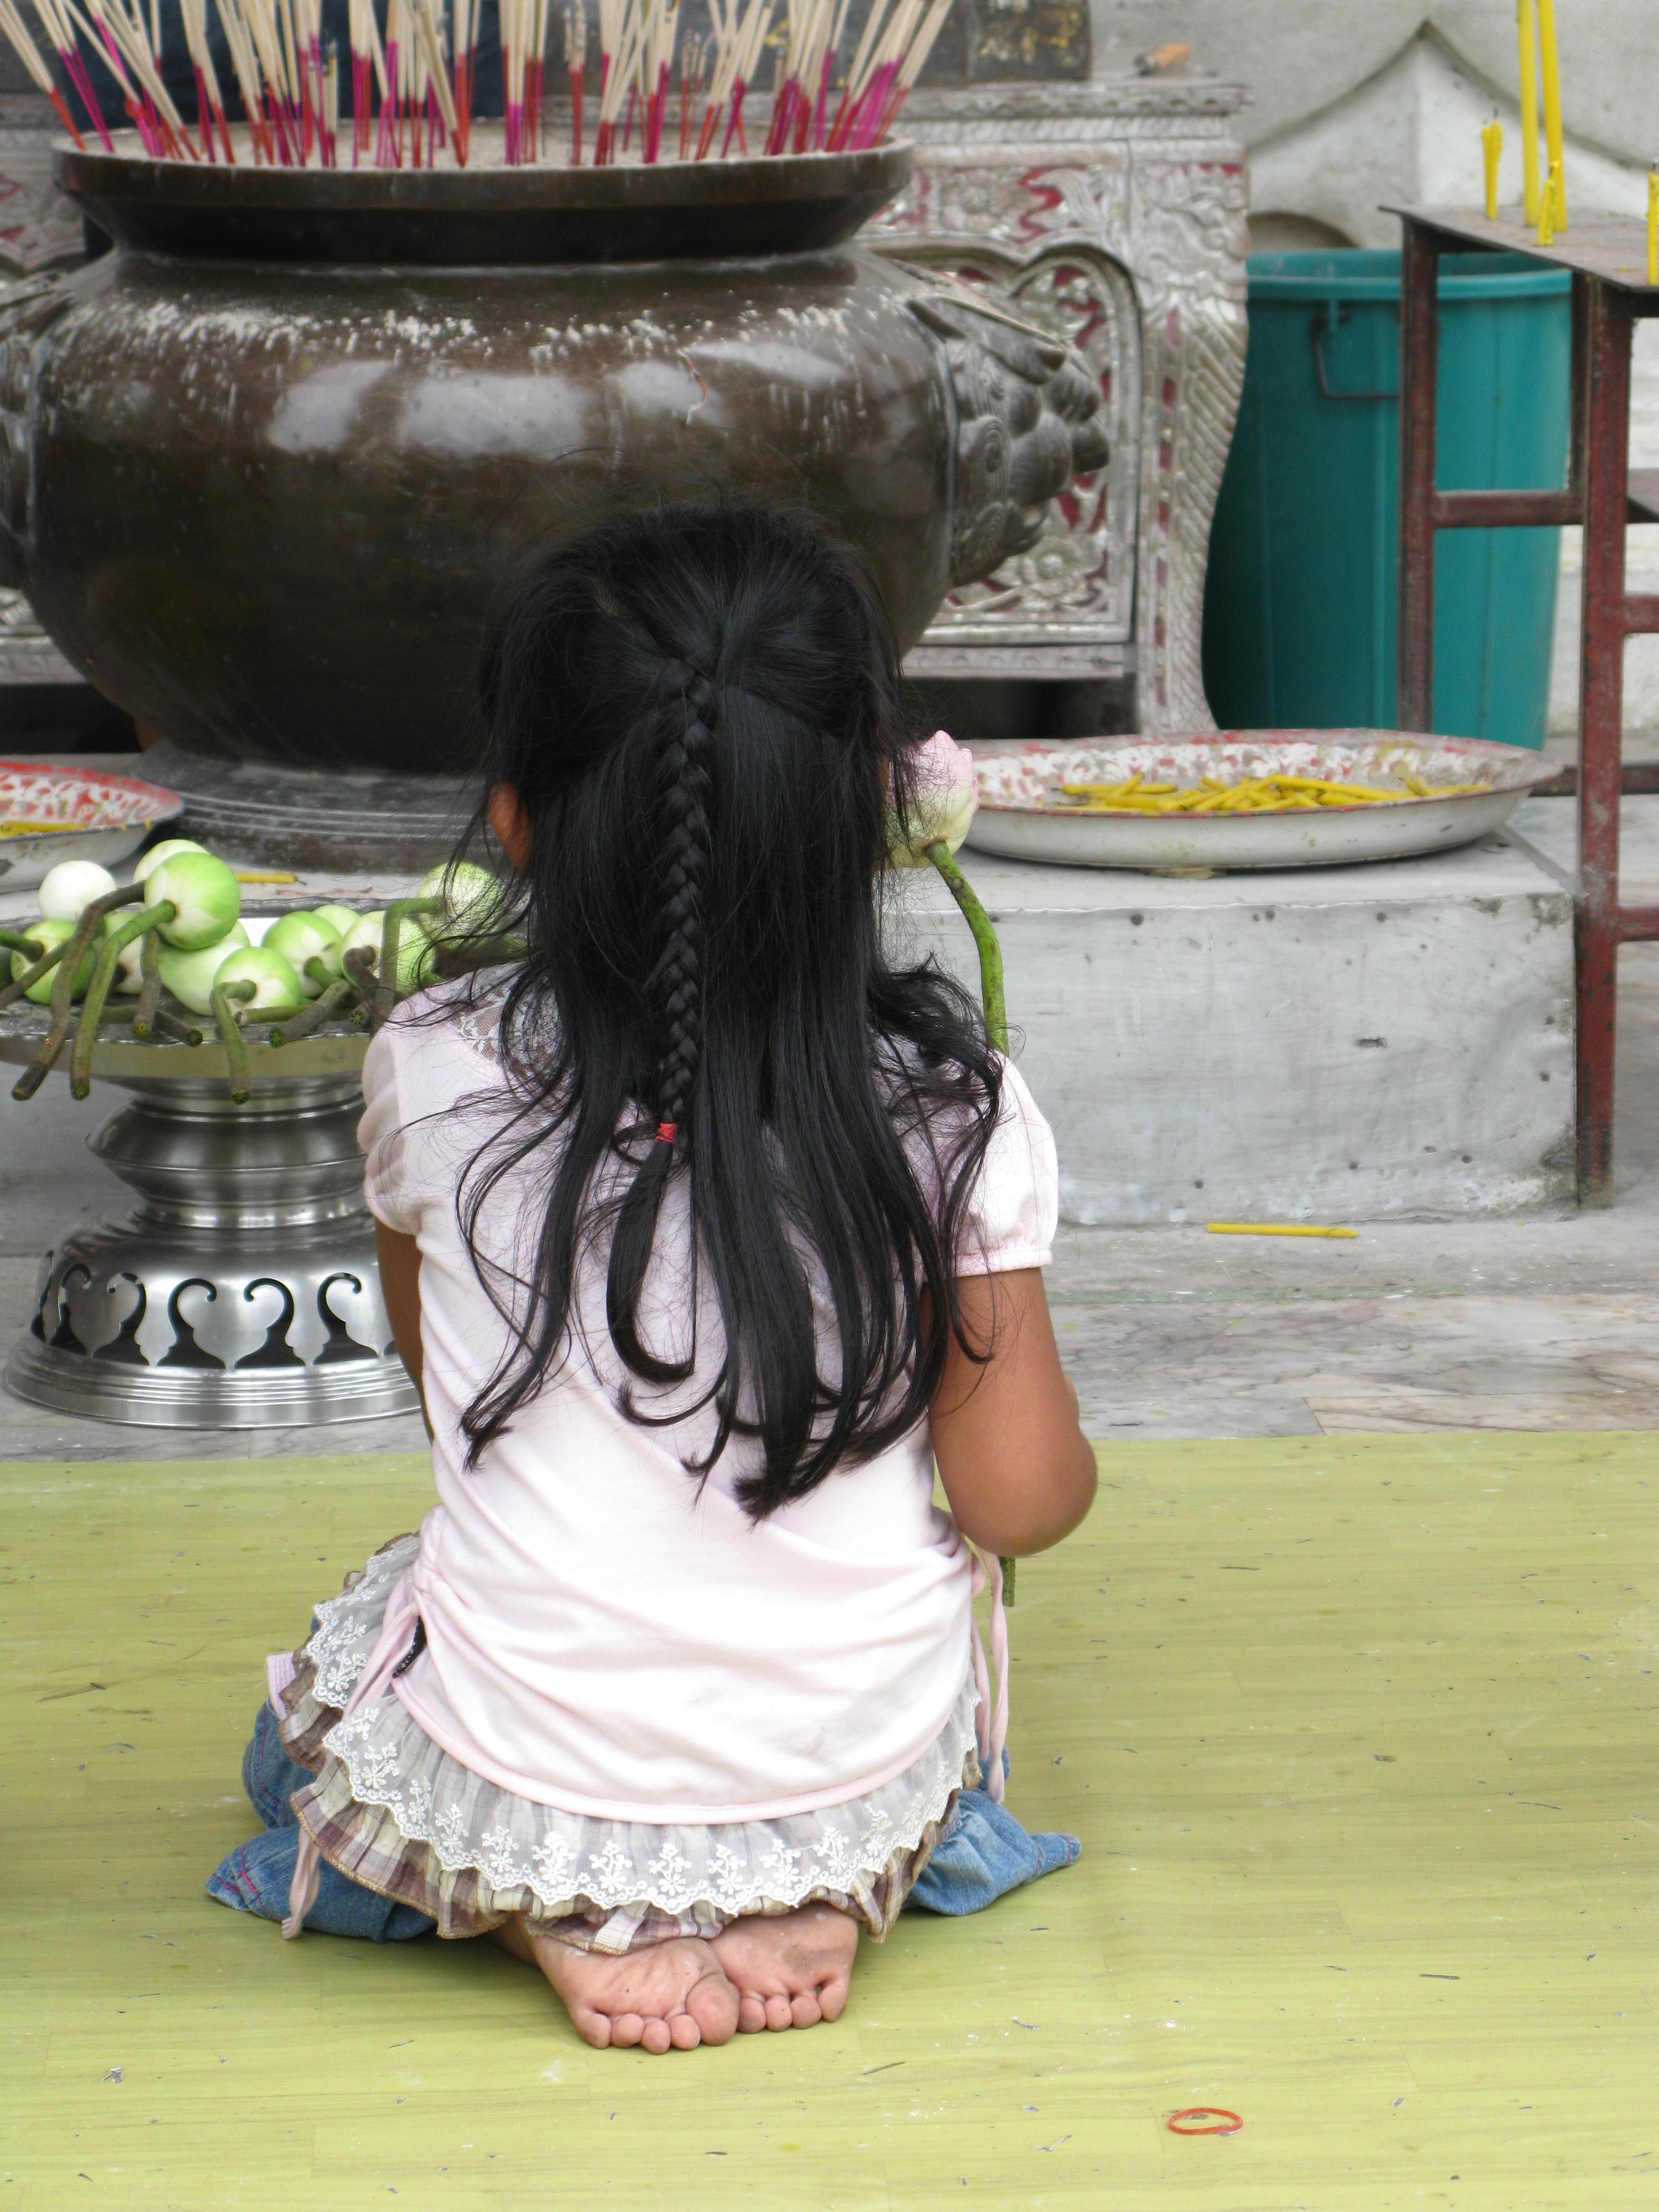
girl, spring, color, child, clothing, lady, art, temple, image, costume, ayuttaya